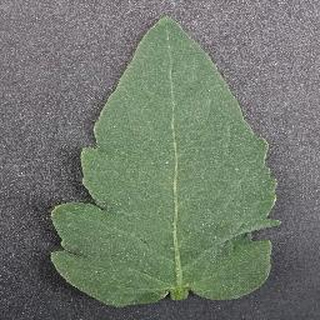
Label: healthy_tomato